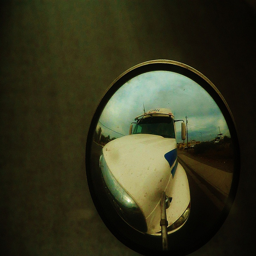
A semitrailer truck as seen in its outer rear view mirror
That big old vehicle is plain to see in the rearview mirror.
A side view mirror sitting on the front of a semi truck.
Truck in it's mirror driving down the road.
Semi tractor rig as seen in small round mirror while on roadway.